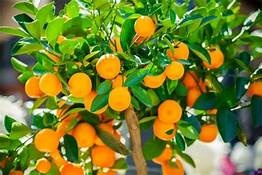
Label: mandarine